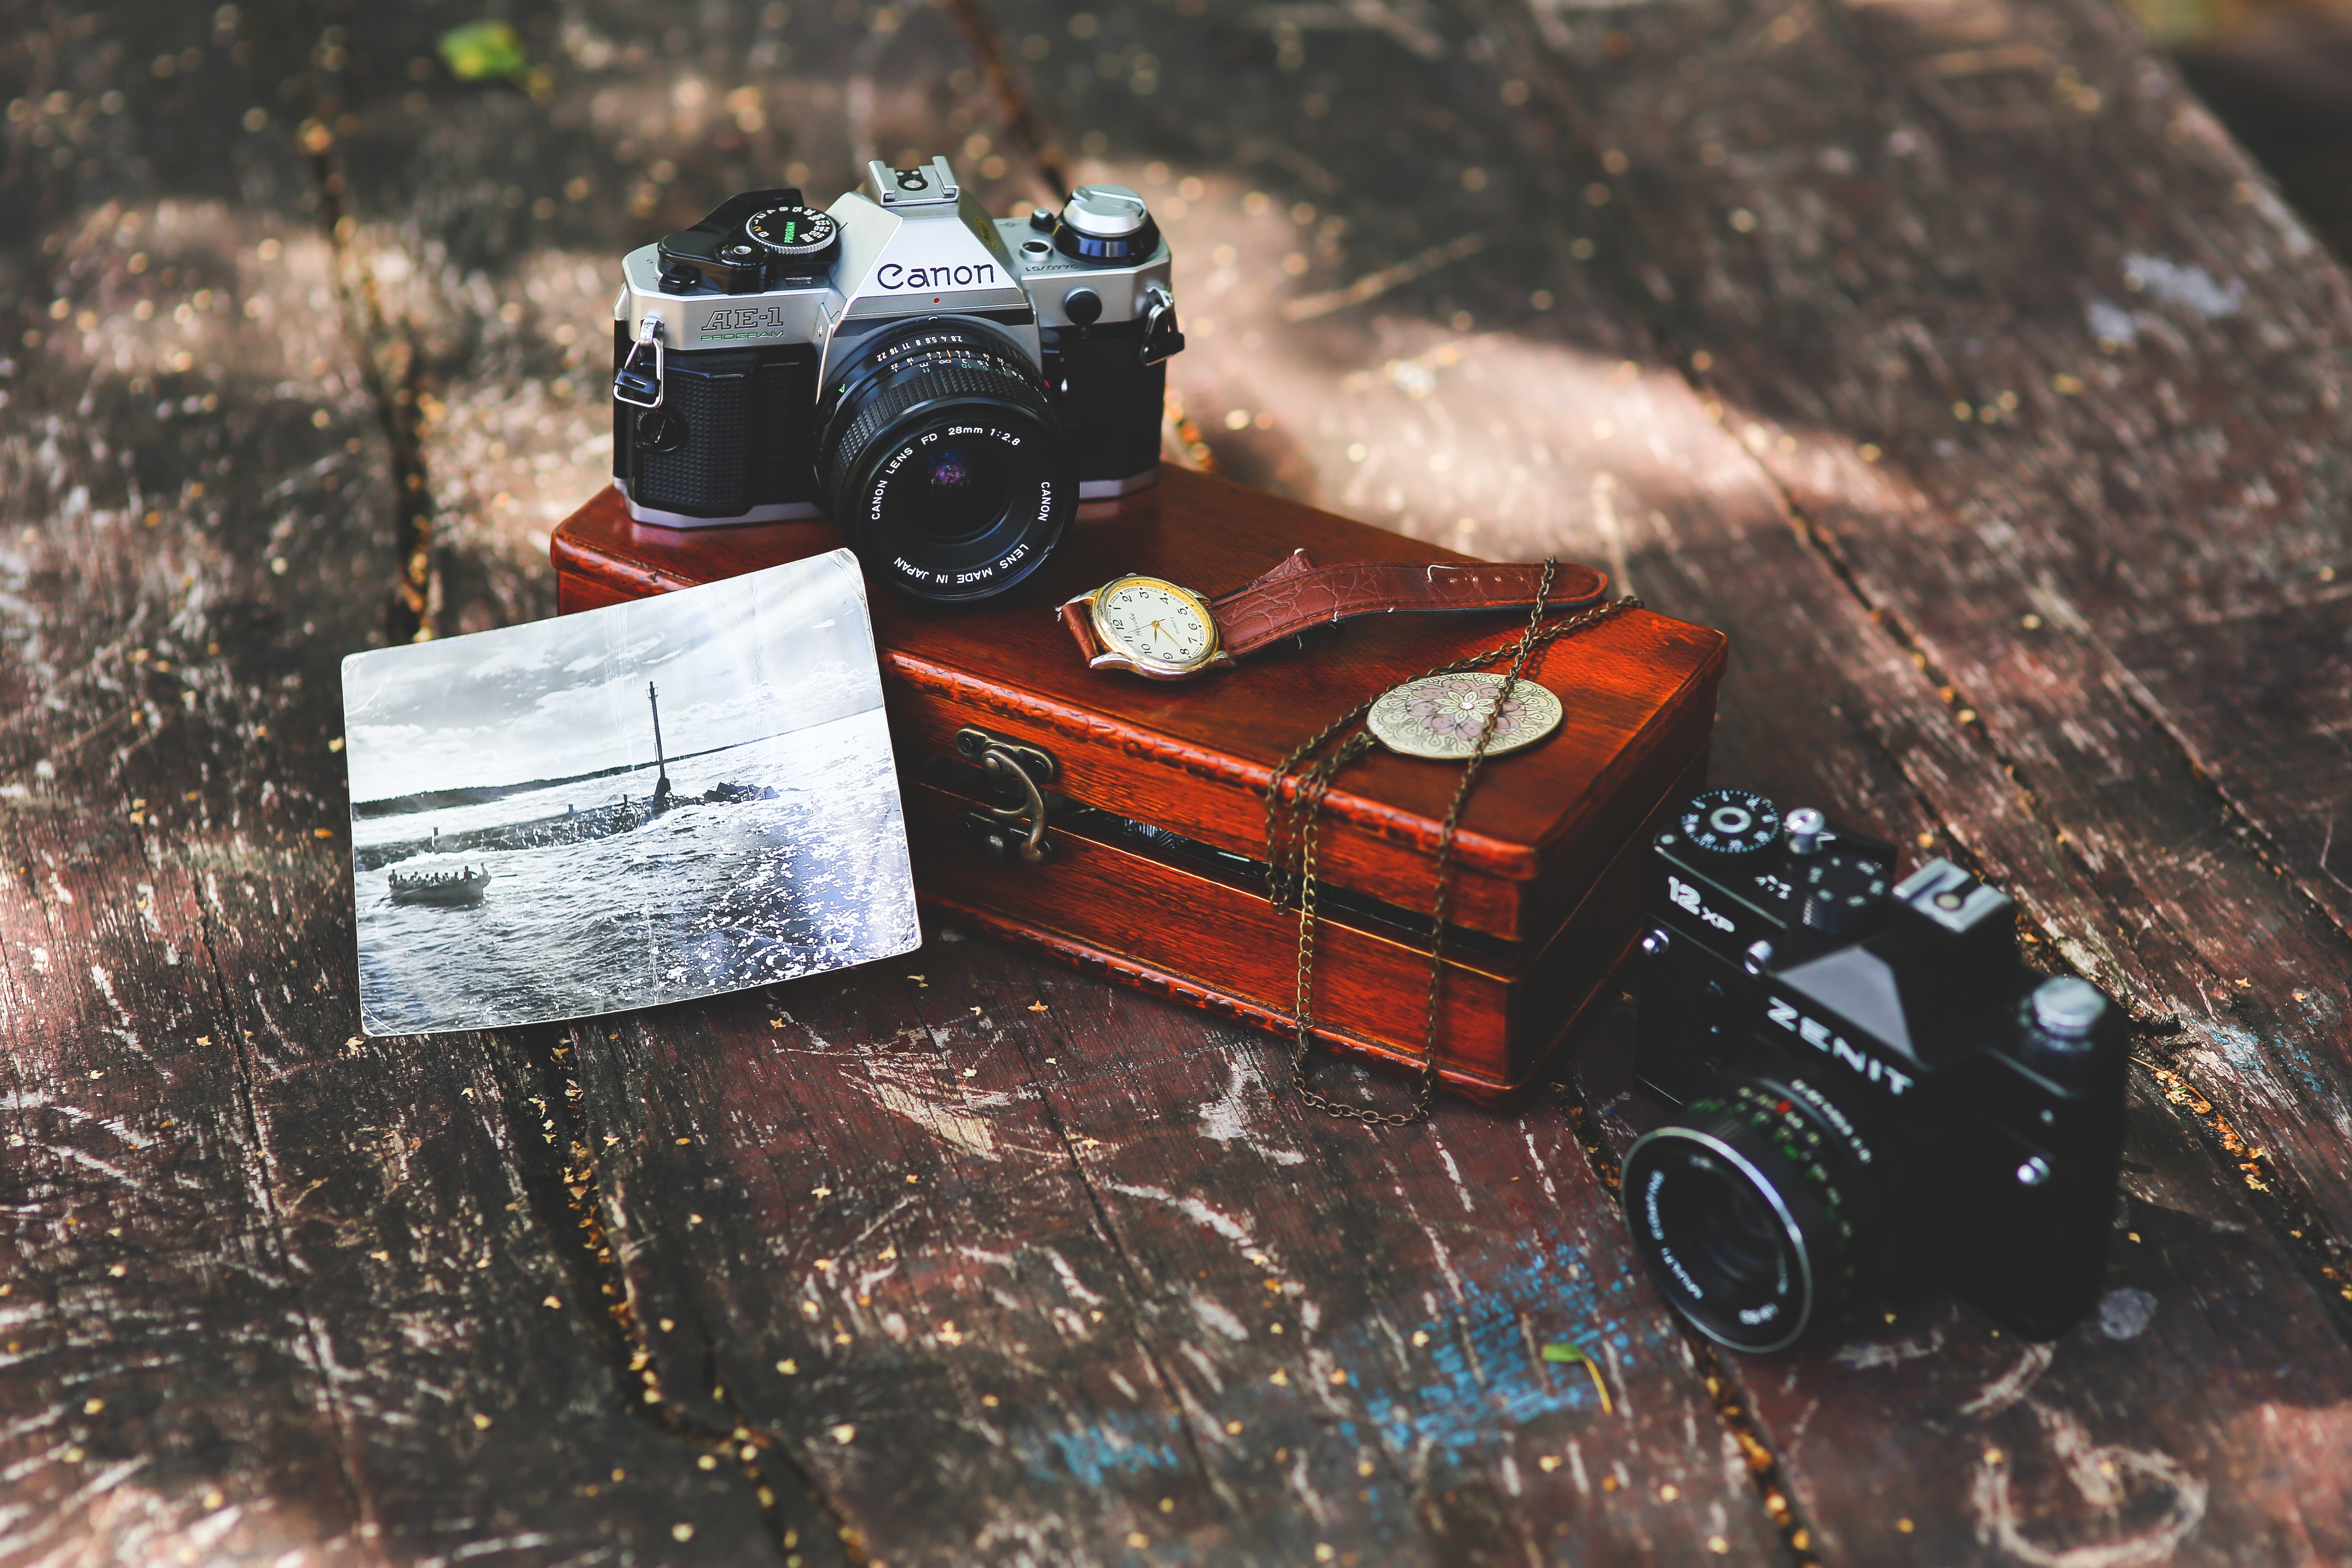
camera, cameras optics, tree, single lens reflex camera, reflex camera, photography, digital camera, still life, vehicle